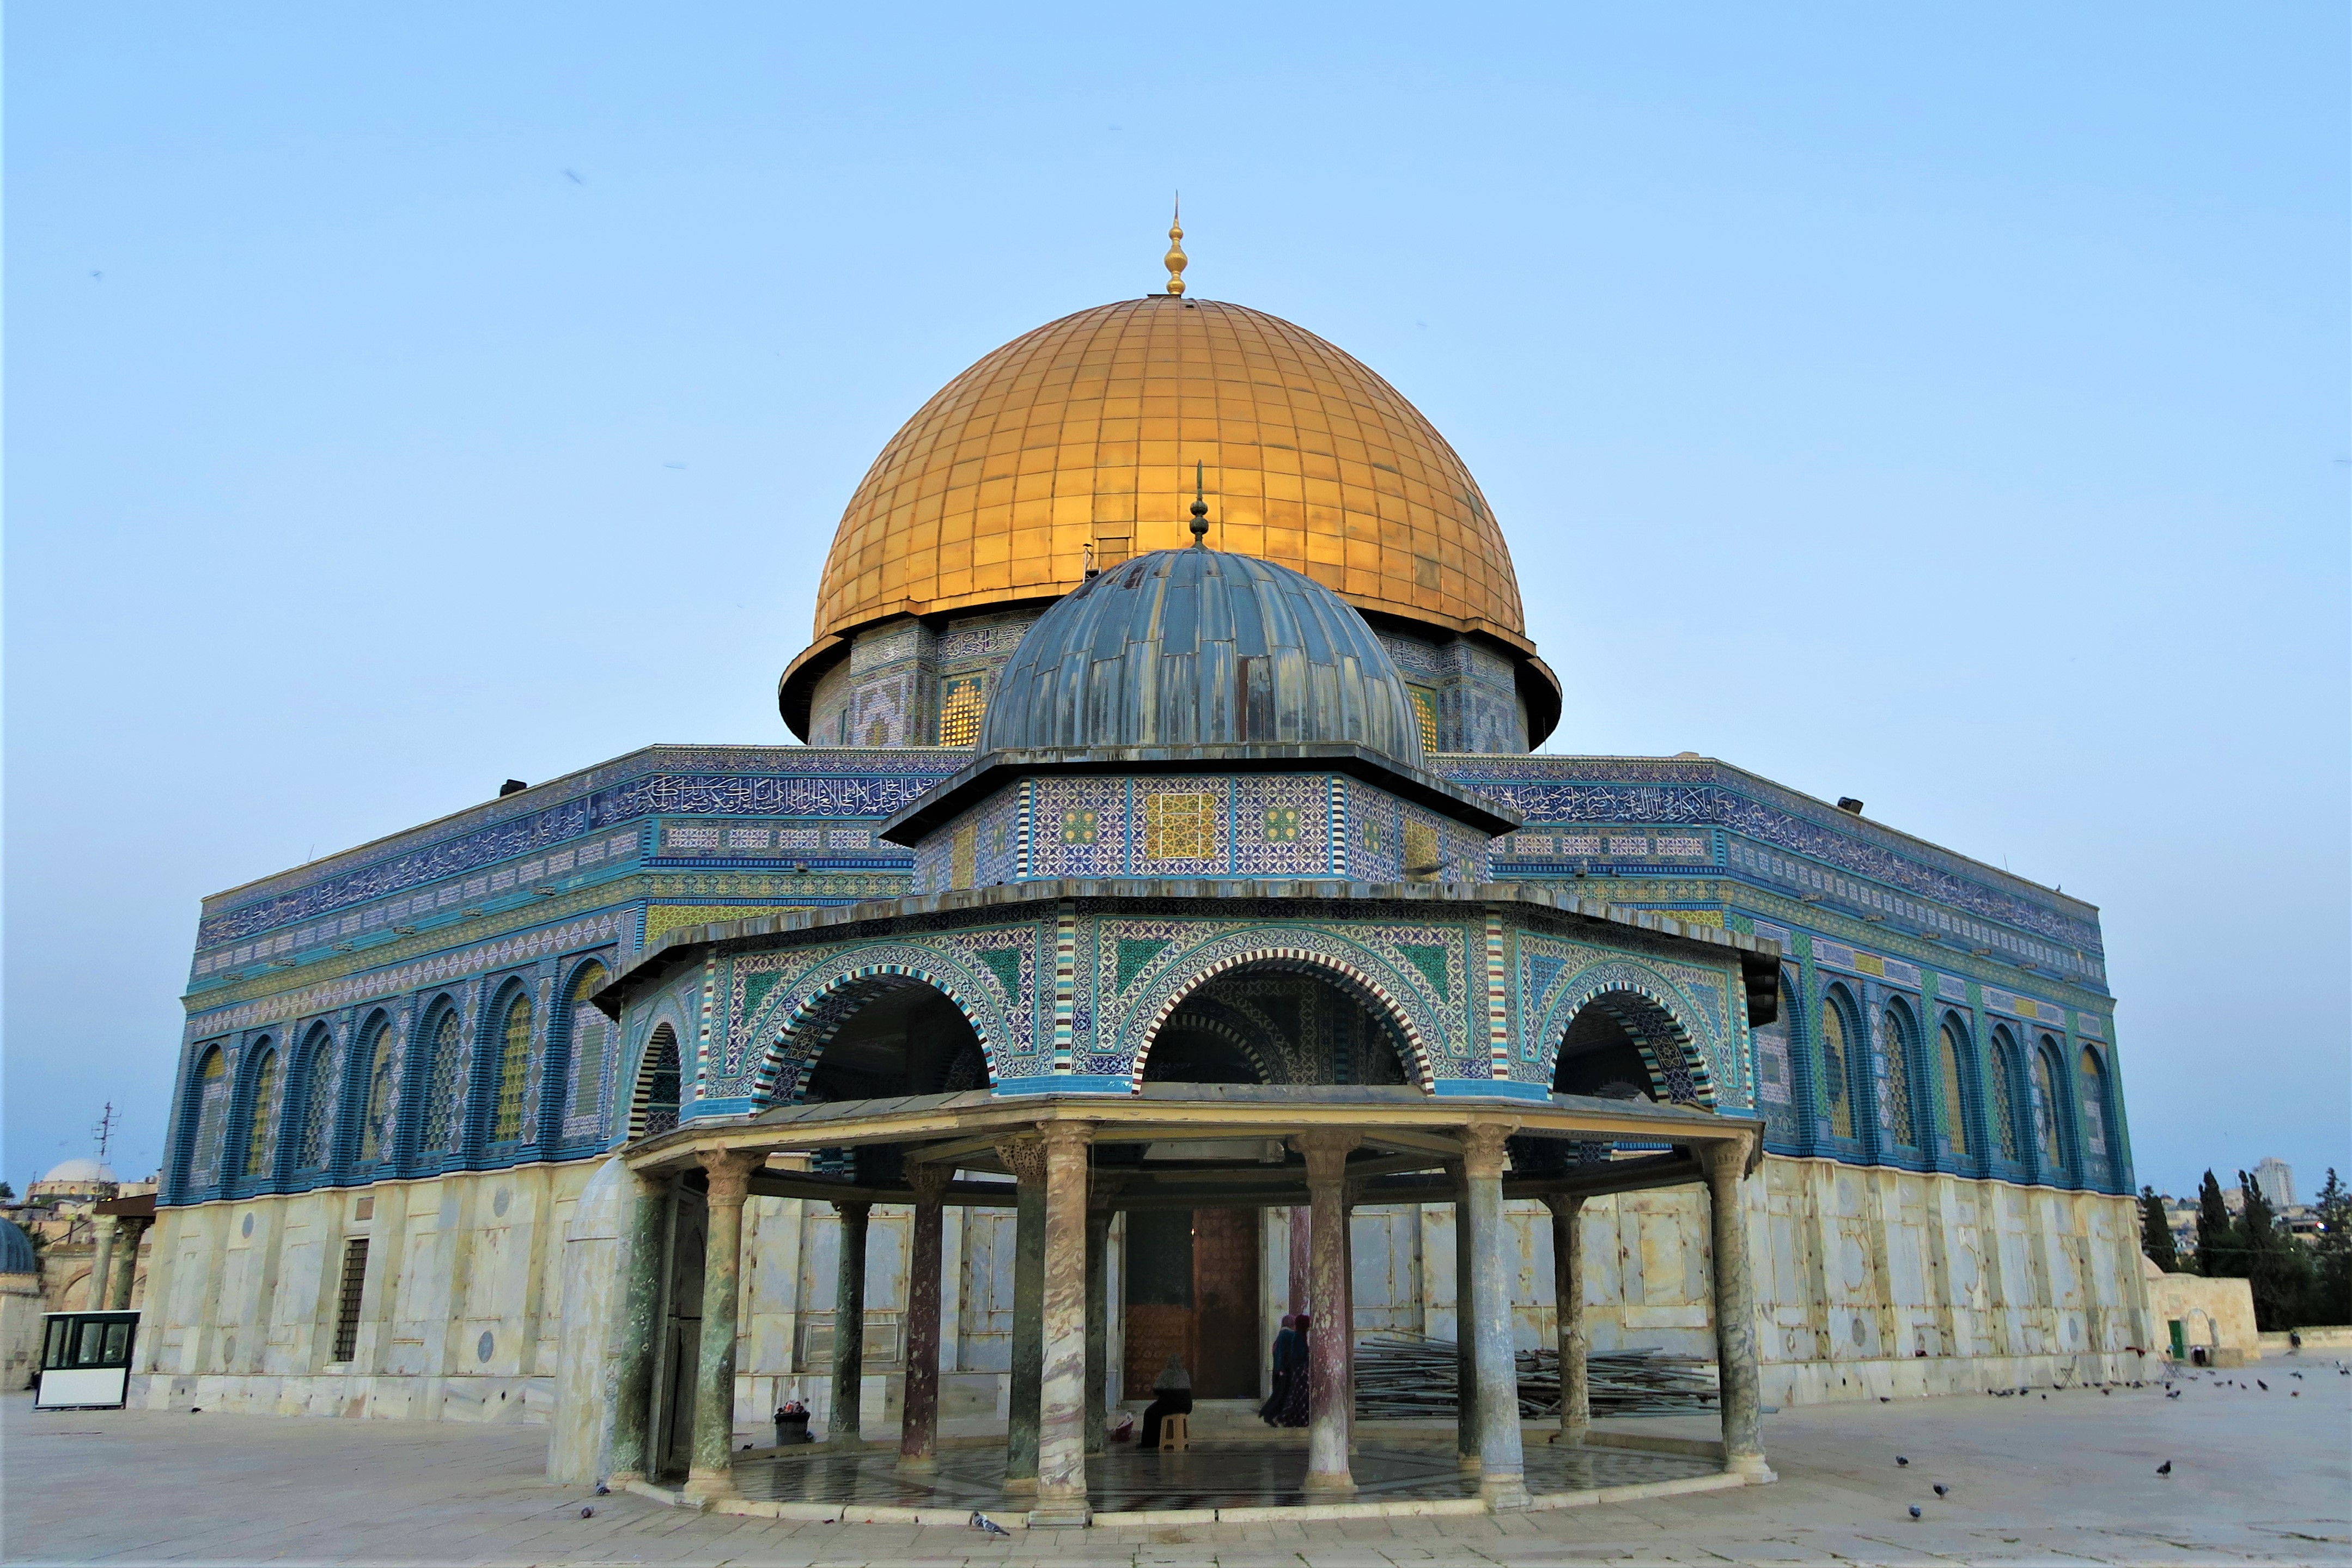
palestine, religion, islam, jerusalem, Aqsa, dome, minaret, history, architecture, building, landmark, holy places, khanqah, mosque, byzantine architecture, place of worship, historic site, tomb, mausoleum, classical architecture, shrine, temple